Myrt and Marge (film)

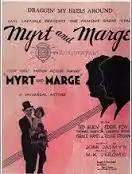

Myrt and Marge is a 1933 American pre-Code Universal Studios feature film, starring Myrtle Vail and Donna Damerel. The film is noteworthy today because it co-stars Ted Healy and his Stooges, shortly before the trio split from him and became the Three Stooges (Curly Howard, Moe Howard and Larry Fine). The team included Bonnie Bonnell, who was a short-lived female Stooge.